Juan José Haedo

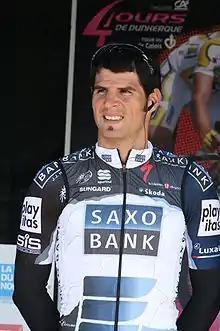
Haedo at the 2010 Four Days of Dunkirk.

Juan José Haedo (born 26 January 1981) is an Argentine former professional road racing cyclist and track cyclist, who rode professionally between 2003 and 2014. He is the brother of Lucas Sebastián Haedo.